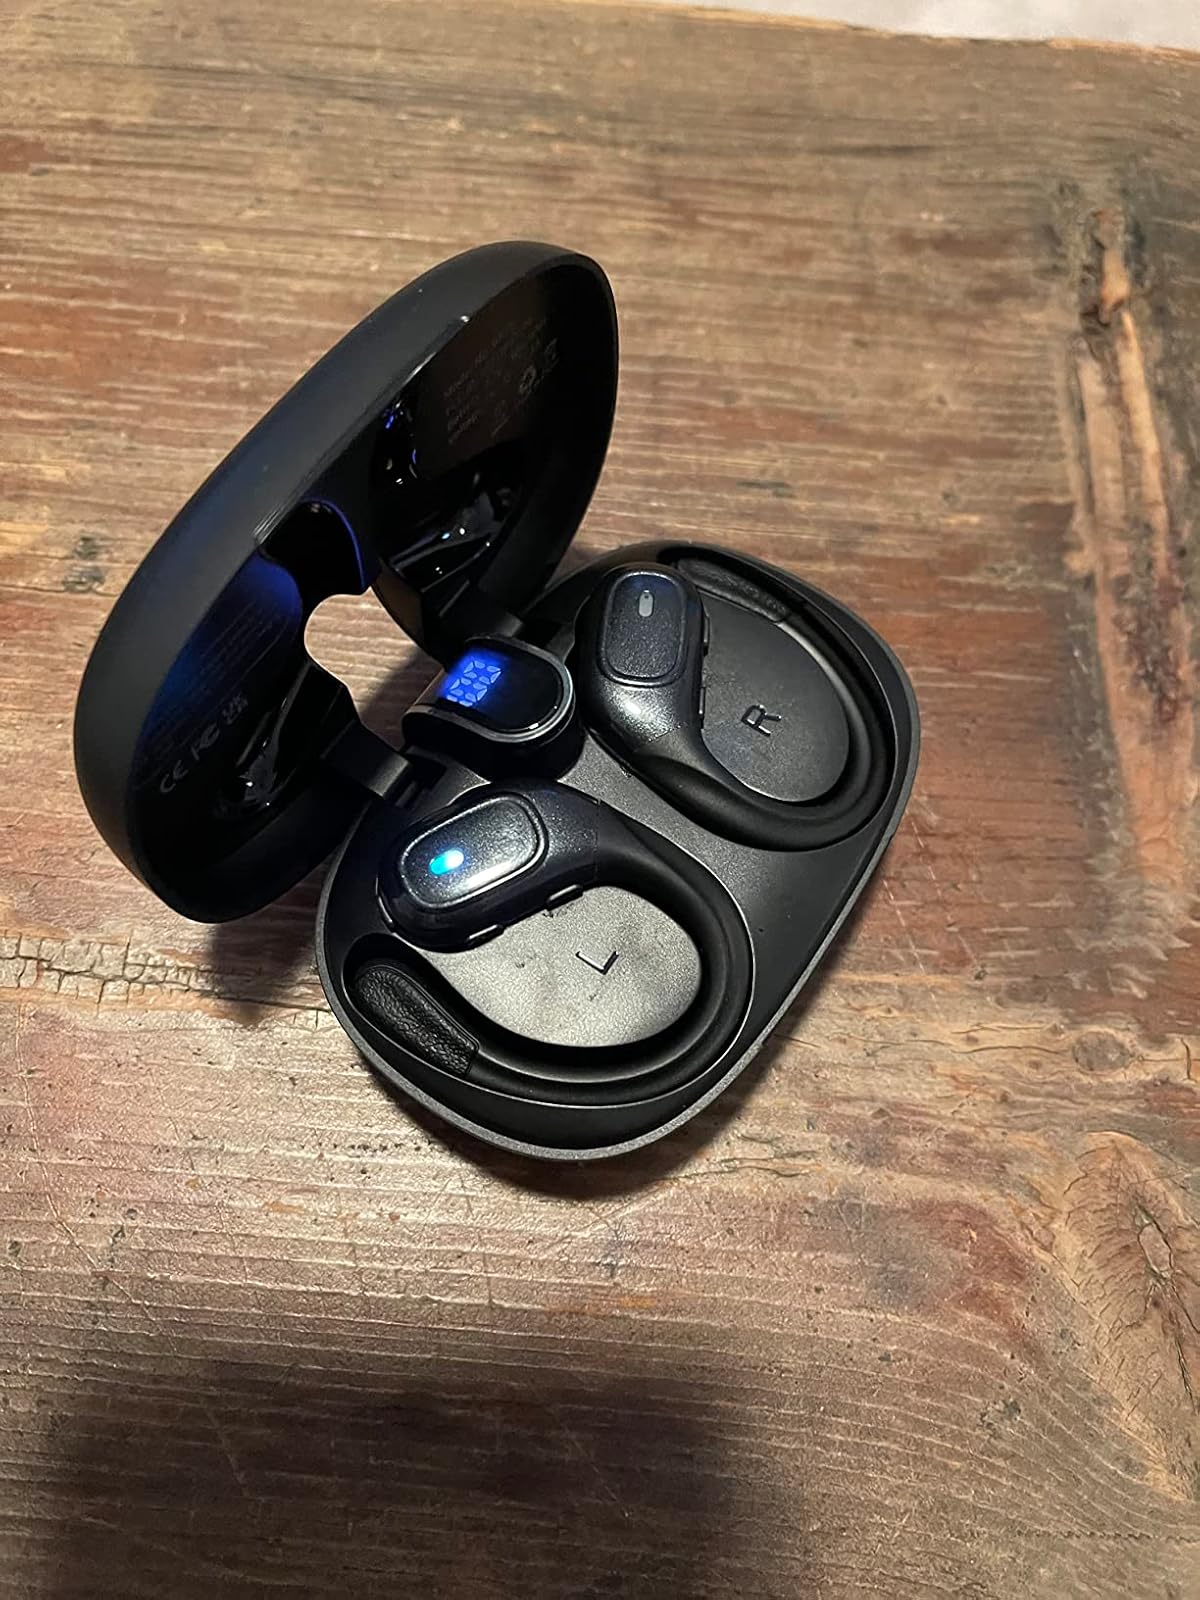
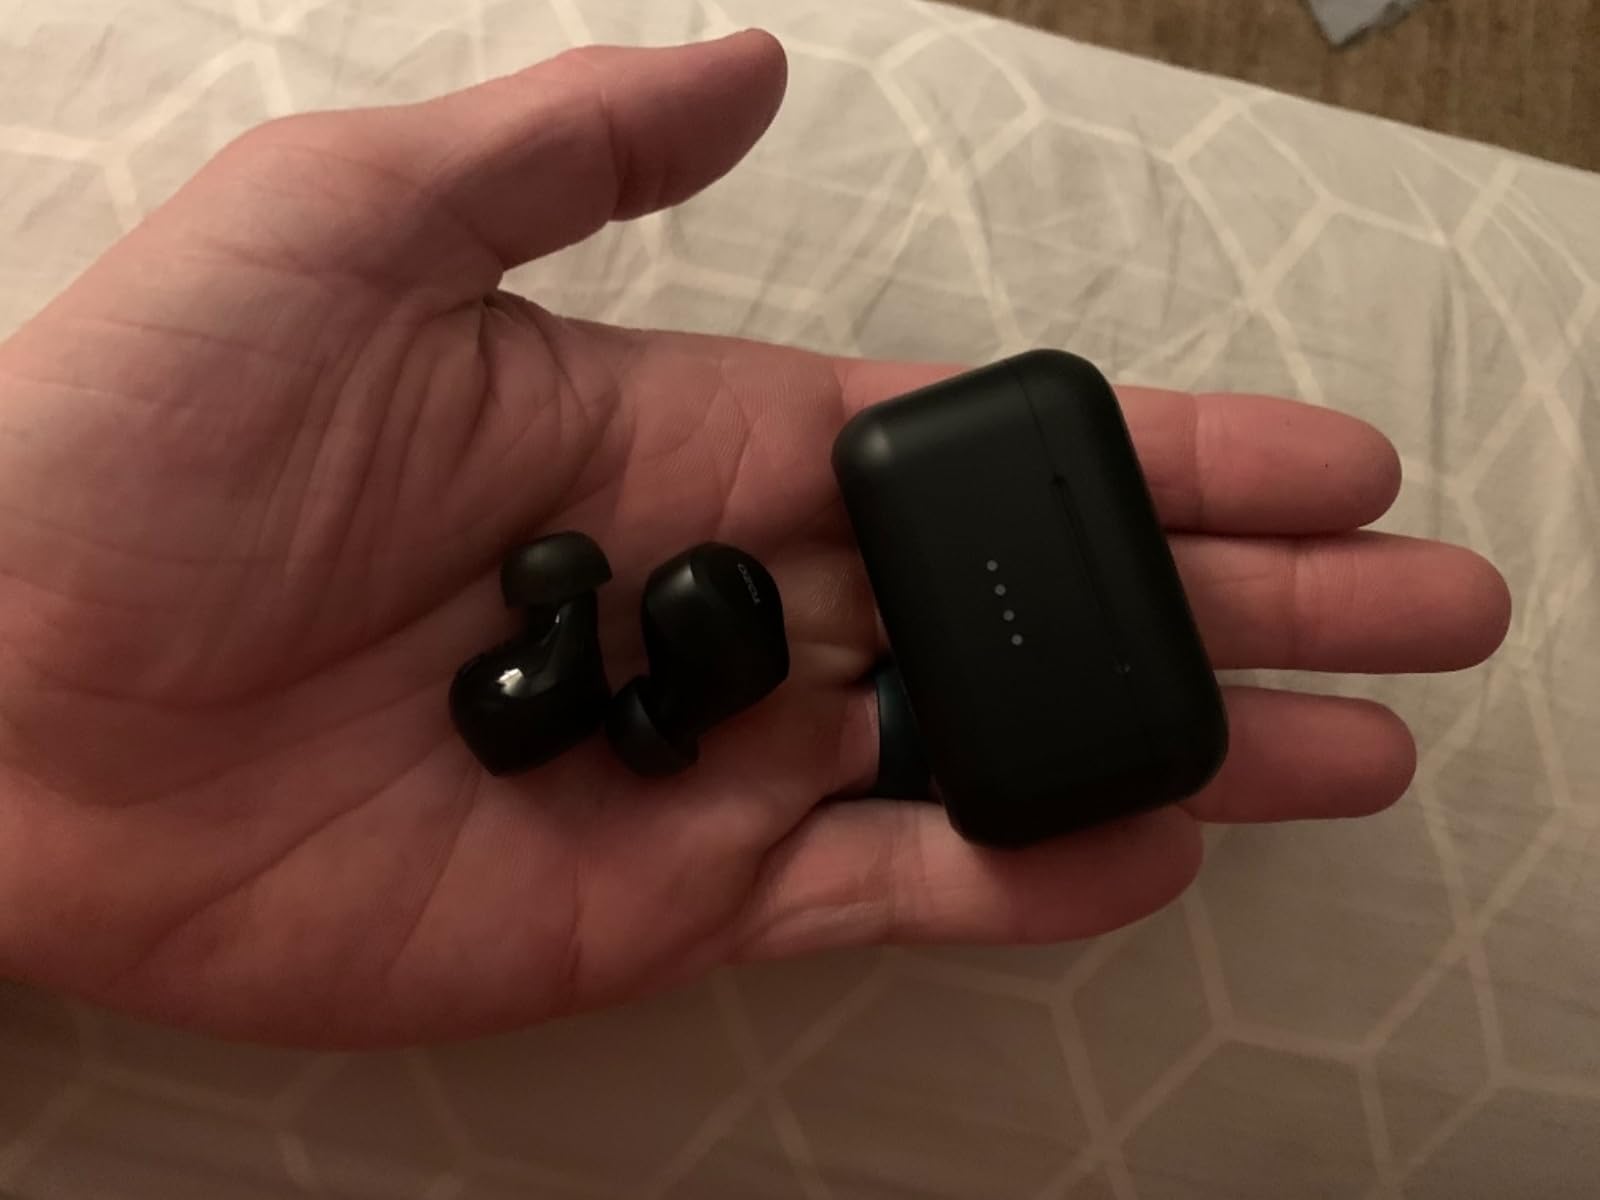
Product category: earbuds
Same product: no